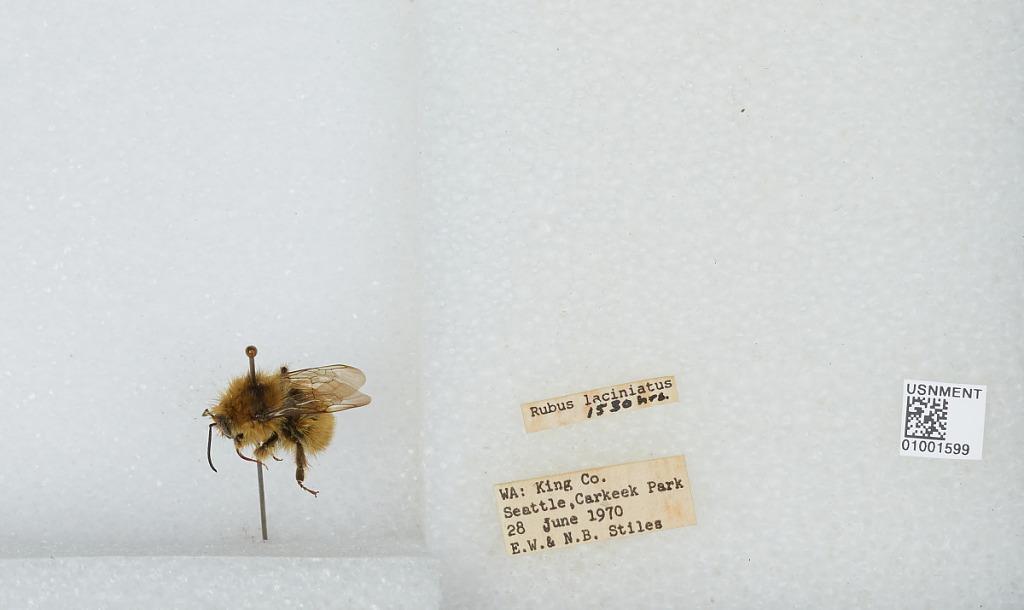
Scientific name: Bombus (Pyrobombus) flavifrons Cresson
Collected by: E. Stiles & N. Stiles
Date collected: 1970-6-28
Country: United States
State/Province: Washington
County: King
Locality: Carkeek Park, Seattle
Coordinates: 47.7128, -122.378